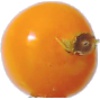
Label: Physalis 1